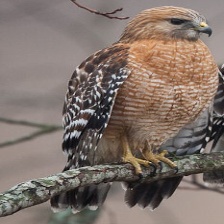
Species: RED SHOULDERED HAWK
Scientific name: BUTEO LINEATUS